Frank Craig

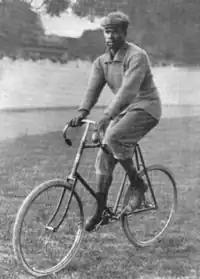
In "The Sketch", June 26, 1901

In England, he made his debut as a singer and dancer in 1896. After a brief return to New York in 1899, he settled in London in 1900, occasionally returning to the ring. He formed his own variety company of black performers, including the female impersonators Cropp and Johnson. In 1900 he put on a boxing exhibition in Sunderland, defeating a popular local strong man; the audience started to riot in protest, and beat up a black acrobat who had been performing in Craig's troupe, mistaking him for the boxer. Craig toured Britain between 1900 and 1910, and also performed at the Folies Bergère in Paris.